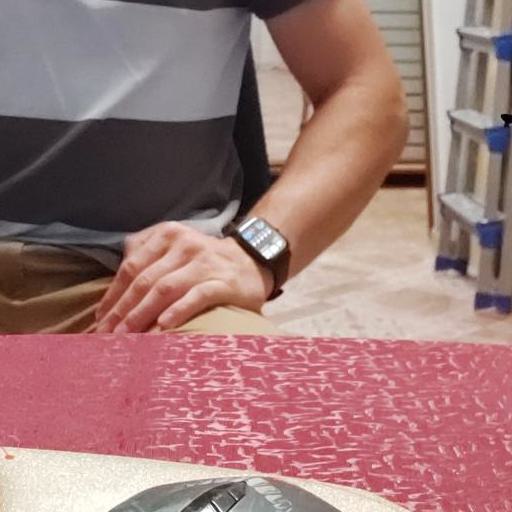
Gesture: no_gesture